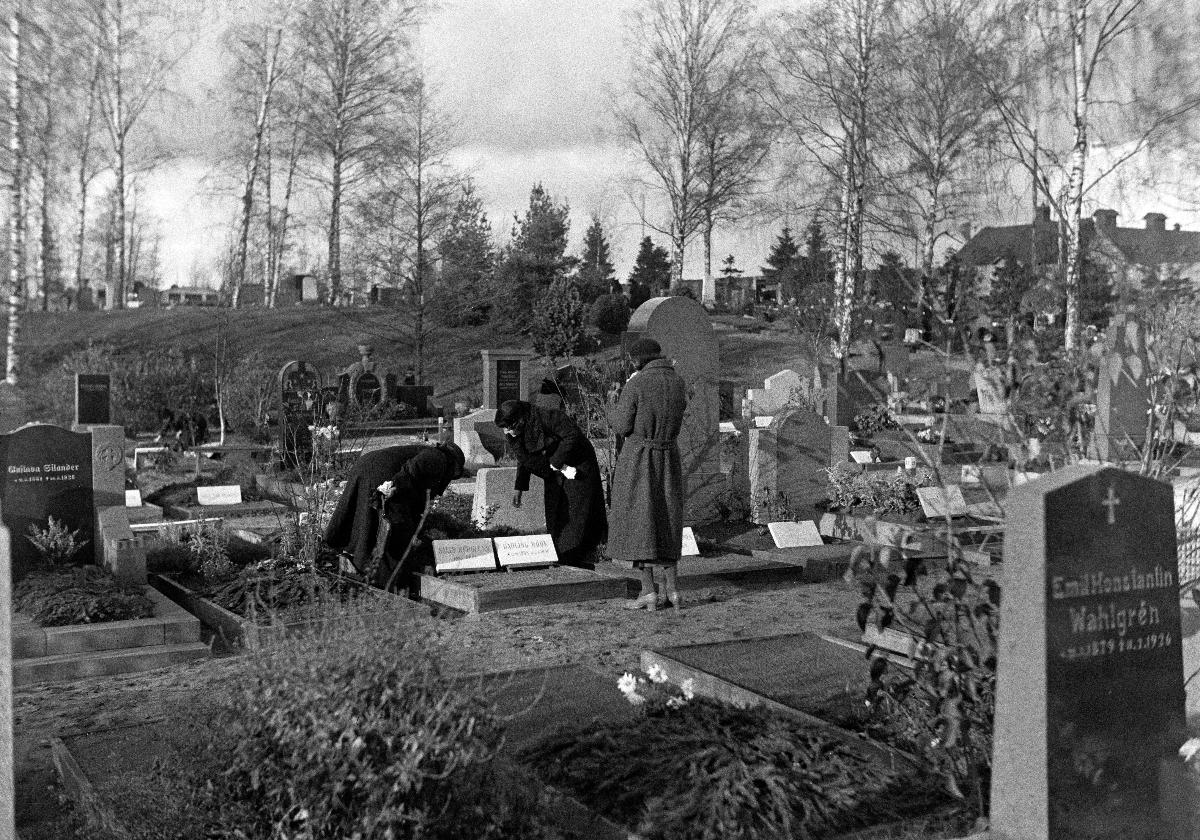
Kuolleiden päivä
De dödas dag; Day of the Dead
sisällön kuvaus: Pyhäinmiesten päivä Helsingissä 5.11.1933. Ihmisiä hautausmaalla. content description: All Hallows Day in Helsinki 5.11.1933. People on the graveyard. innehållsbeskrivning: Allhelgonadagen i Helsingfors 5.11.1933. Människor på gravgården.
Kuvaaja: Sundström, Hugo, kuvaaja
Vuosi: 1933
Paikka: Suomi, Uusimaa, Helsinki
Aiheet: hautausmaat; pyhäinpäivä; kuolleet; muistaminen; ihmiset; perinne; HBL; cemeteries; All Saints' Day; deceased people; remembrance; tradition; gravesyards; graves; dead; remembering; people; all saints day; begravningsplatser; alla helgons dag; döda; ihågkommande; människor (släkte); gravgårdar; gravar; människor; dödas minne; allhelgonadag